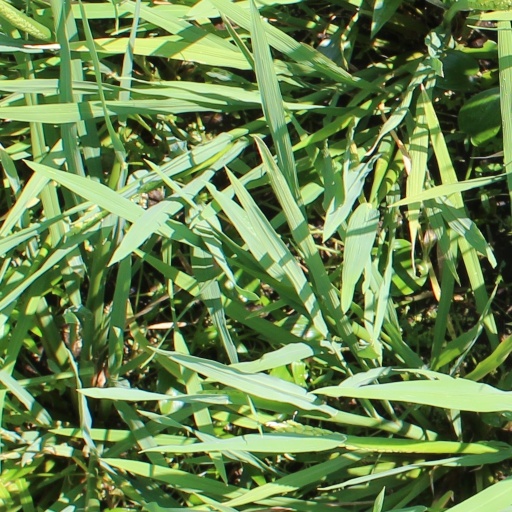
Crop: rice